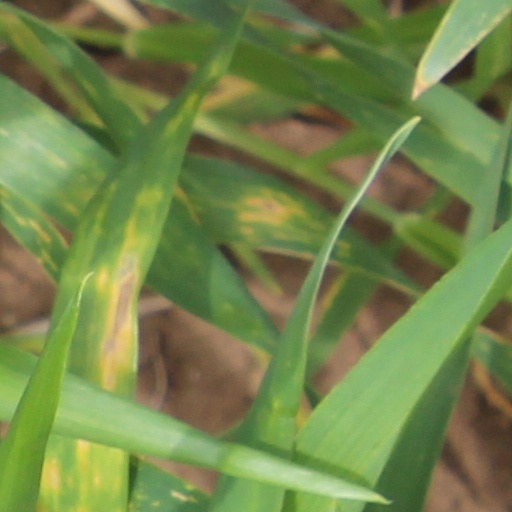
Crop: wheat